Fir Clump Stone Circle

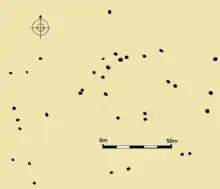
Diagram of Fir Clump Stone Circle, based on Richard Reiss's 1965 measurements. The black marks represent stones recorded in the vicinity; the red lines demarcate the concentric rings of the putative circle.

Fir Clump Stone Circle was a stone circle in Burderop Wood near Wroughton, Wiltshire, in South West England. The ring was part of a tradition of stone circle construction that spread throughout much of Britain, Ireland, and Brittany during the Late Neolithic and Early Bronze Age, over a period between 3300 and 900 BCE. The purpose of such monuments is unknown, although some archaeologists speculate that the stones represented supernatural entities for the circle's builders.